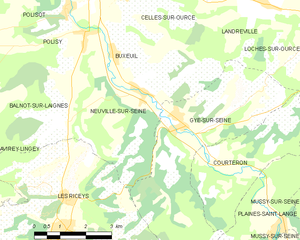
Carte des communes françaises: Neuville-sur-Seine